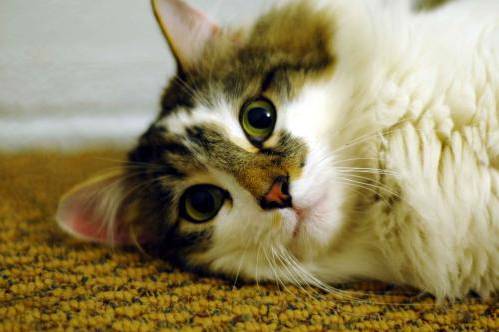
Label: cat